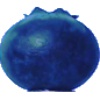
Label: Huckleberry 1